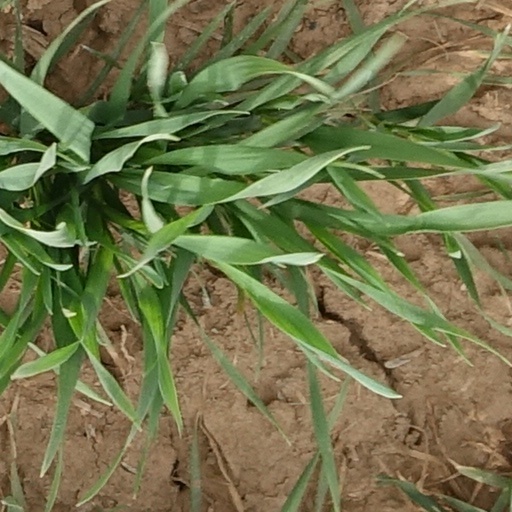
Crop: wheat